History of Poole

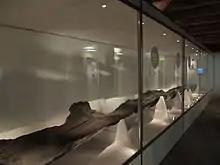
The Poole Logboat in Poole Museum is over 2,000 years old and made from a single oak tree.

The Poole Harbour area has been inhabited for at least 2,500 years. During the Iron Age, Celtic people known as the Durotriges lived in Dorset, particularly around Wareham, five miles (8 km) to the west. In the 3rd century BC, these Celtic people moved from hilltop settlements, such as Maiden Castle and Badbury Rings on the chalk downs to the north, to the lower vales and heathland around the River Frome and Poole Harbour. This marshy area may have lent its name to the Durotriges, which means "water dwellers". The Durotriges engaged in cross-channel trading at Poole with the Veneti, a seafaring tribe from Brittany. The earliest significant archaeological find in the harbour is the Poole Logboat, a boat made from a single oak tree and dating to 295 BC. During that time, the harbour was shallower than it is today and any settlement would now be under water.